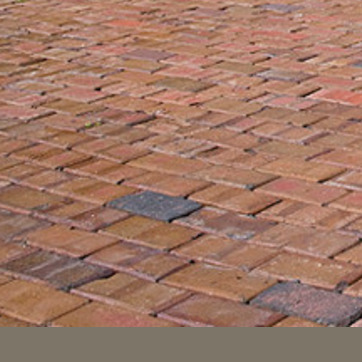
Material: brick